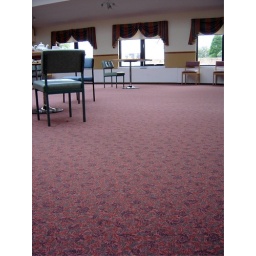
Flotex carpet dining area restaurant care home by iona flooring